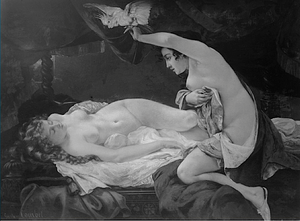
Værker af Gustave Courbet
Liste over værker af Gustave Courbet.